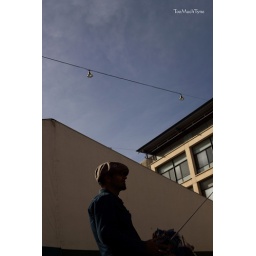
the guy in the hat is radio-cntrolling a horse seemingly made entirely of junk and scrap